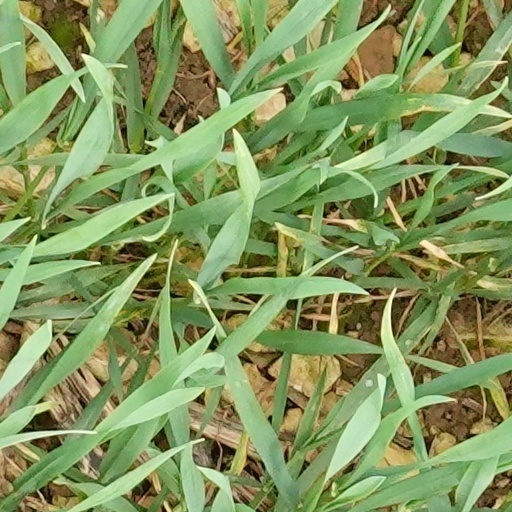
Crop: wheat